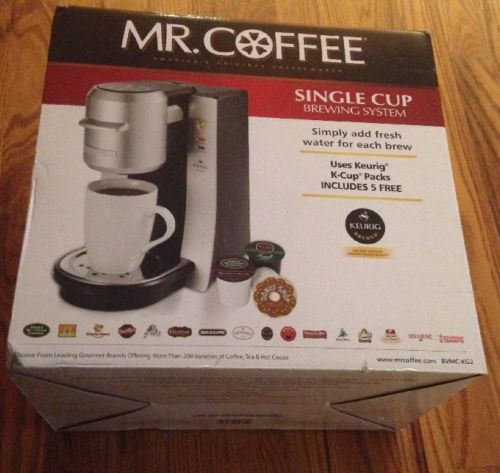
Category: coffee maker